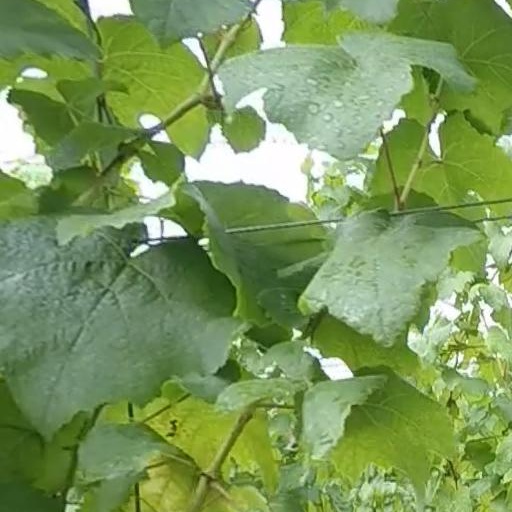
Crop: grape